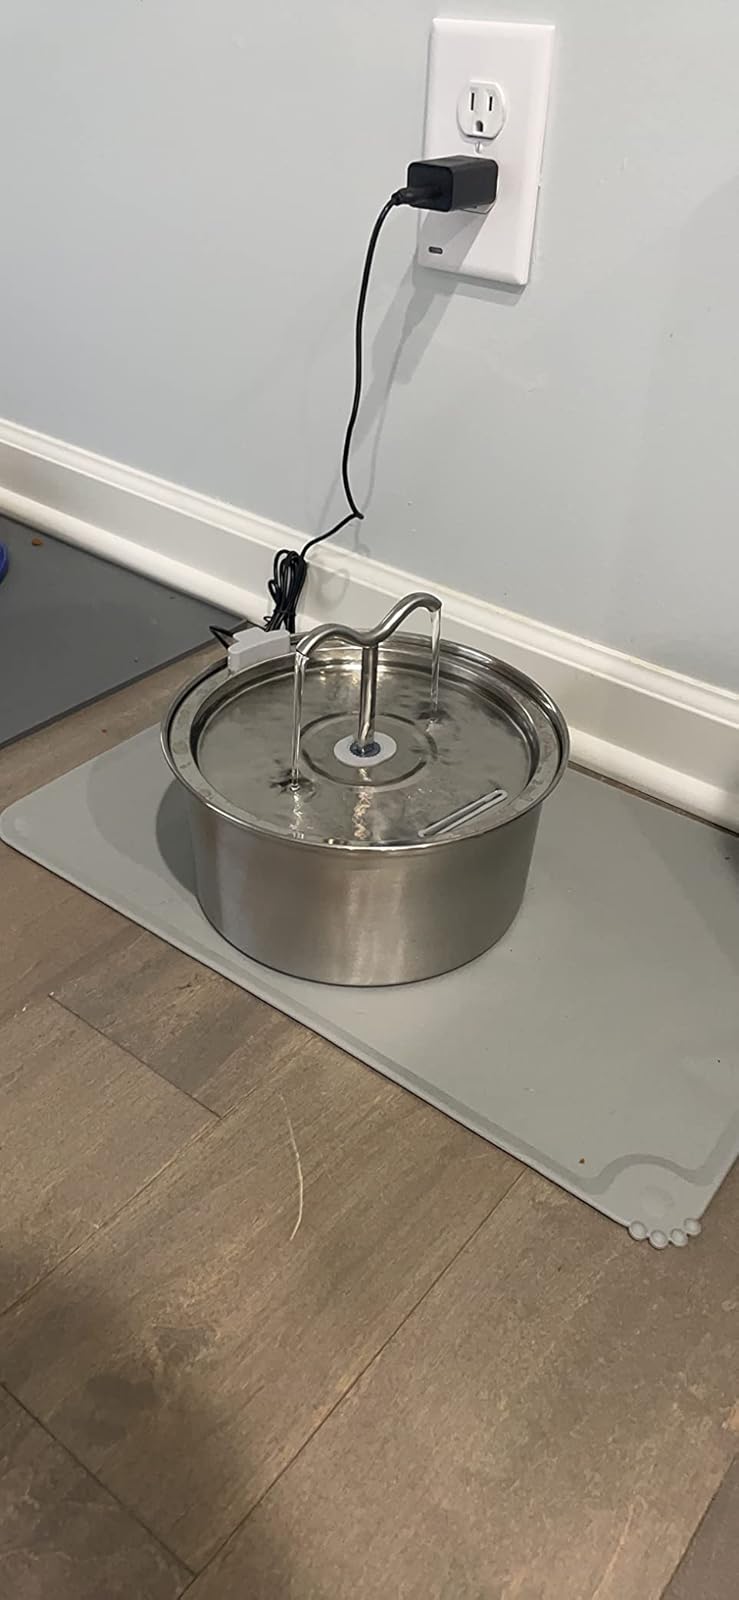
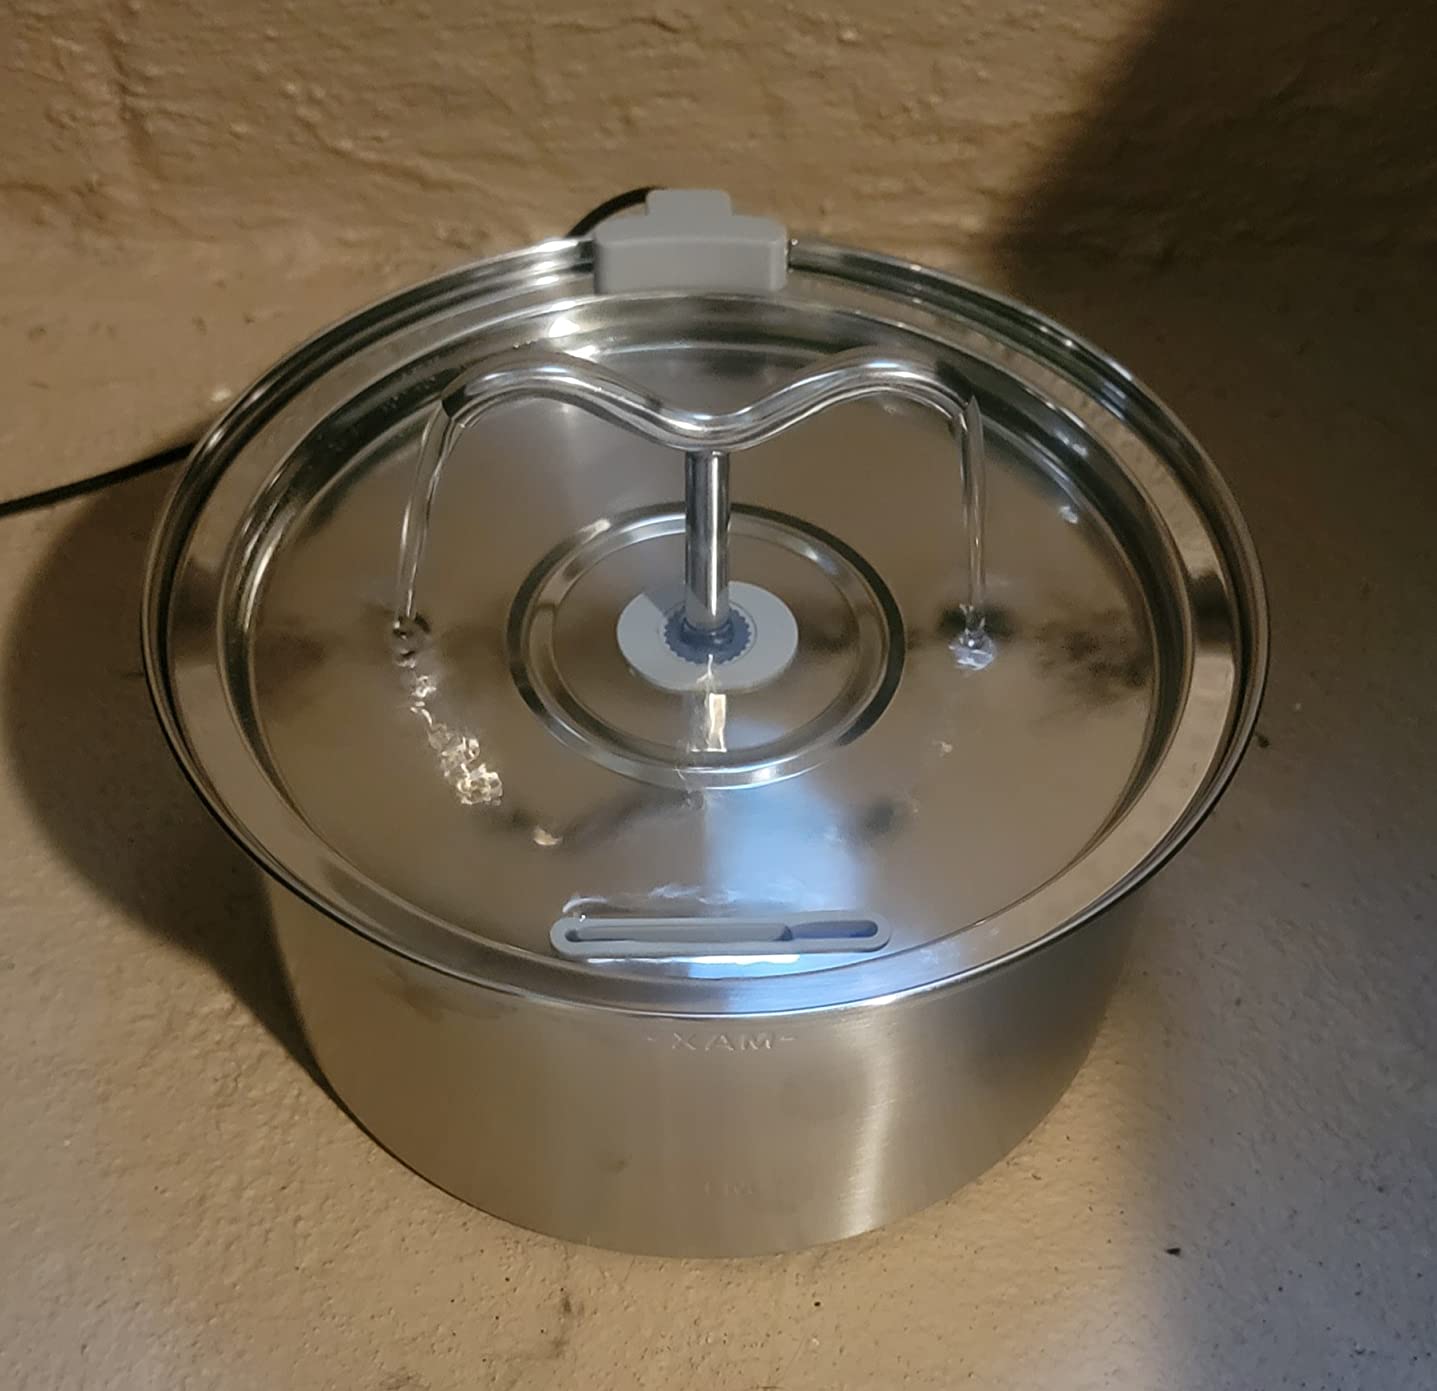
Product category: items_bowl
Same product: yes